Urban planning of Shanghai

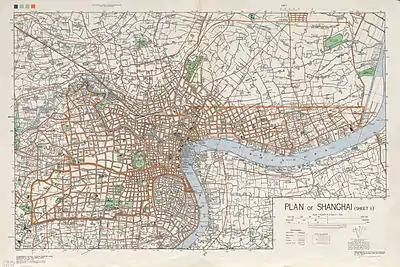
1935 map of Shanghai proper ("Nanshi"), the International Settlement, the French Concession, and surrounding suburbs

The United Kingdom took and plundered Shanghai in 1842 during the last phase of the First Opium War. Under the terms of the Treaty of Nanjing, the city was reopened to foreign trade as one of the first five treaty ports. An area of farmland around the city was yielded to foreign settlement in the form of a permanent lease. Consul Balfour laid out the initial plan of the British Concession along the west bank of the Huangpu from Yangjing Creek near the northern gate of the Chinese city to the south bank of Suzhou Creek. The commercial establishments along the river bank were the beginning of the city's Bund. The French soon followed, taking the southern Bund, a strip of land between the British lease and the Chinese city, and a wider area northwest of the city.